List of tallest buildings in New York City

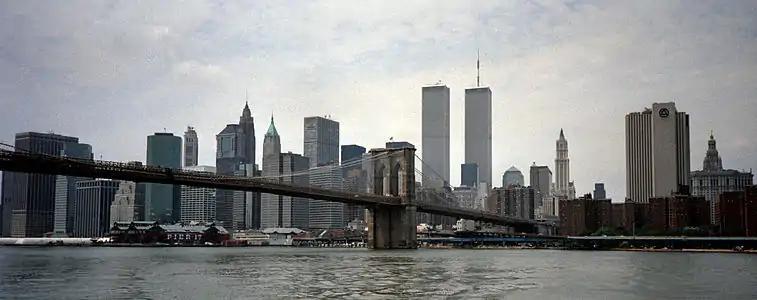
The skyline of Lower Manhattan with the original World Trade Center complex

After the early 1930s, skyscraper construction came to a halt for over 20 years owing to economic pressures during the Depression and World War II. Many office skyscrapers in Midtown Manhattan had large amounts of vacant space years after completion. A notable exception to the hiatus was the early modernist 75 Rockefeller Plaza, built as a northern extension to the Rockefeller Center in 1947. Gradually, skyscraper development resumed in the 1950s.